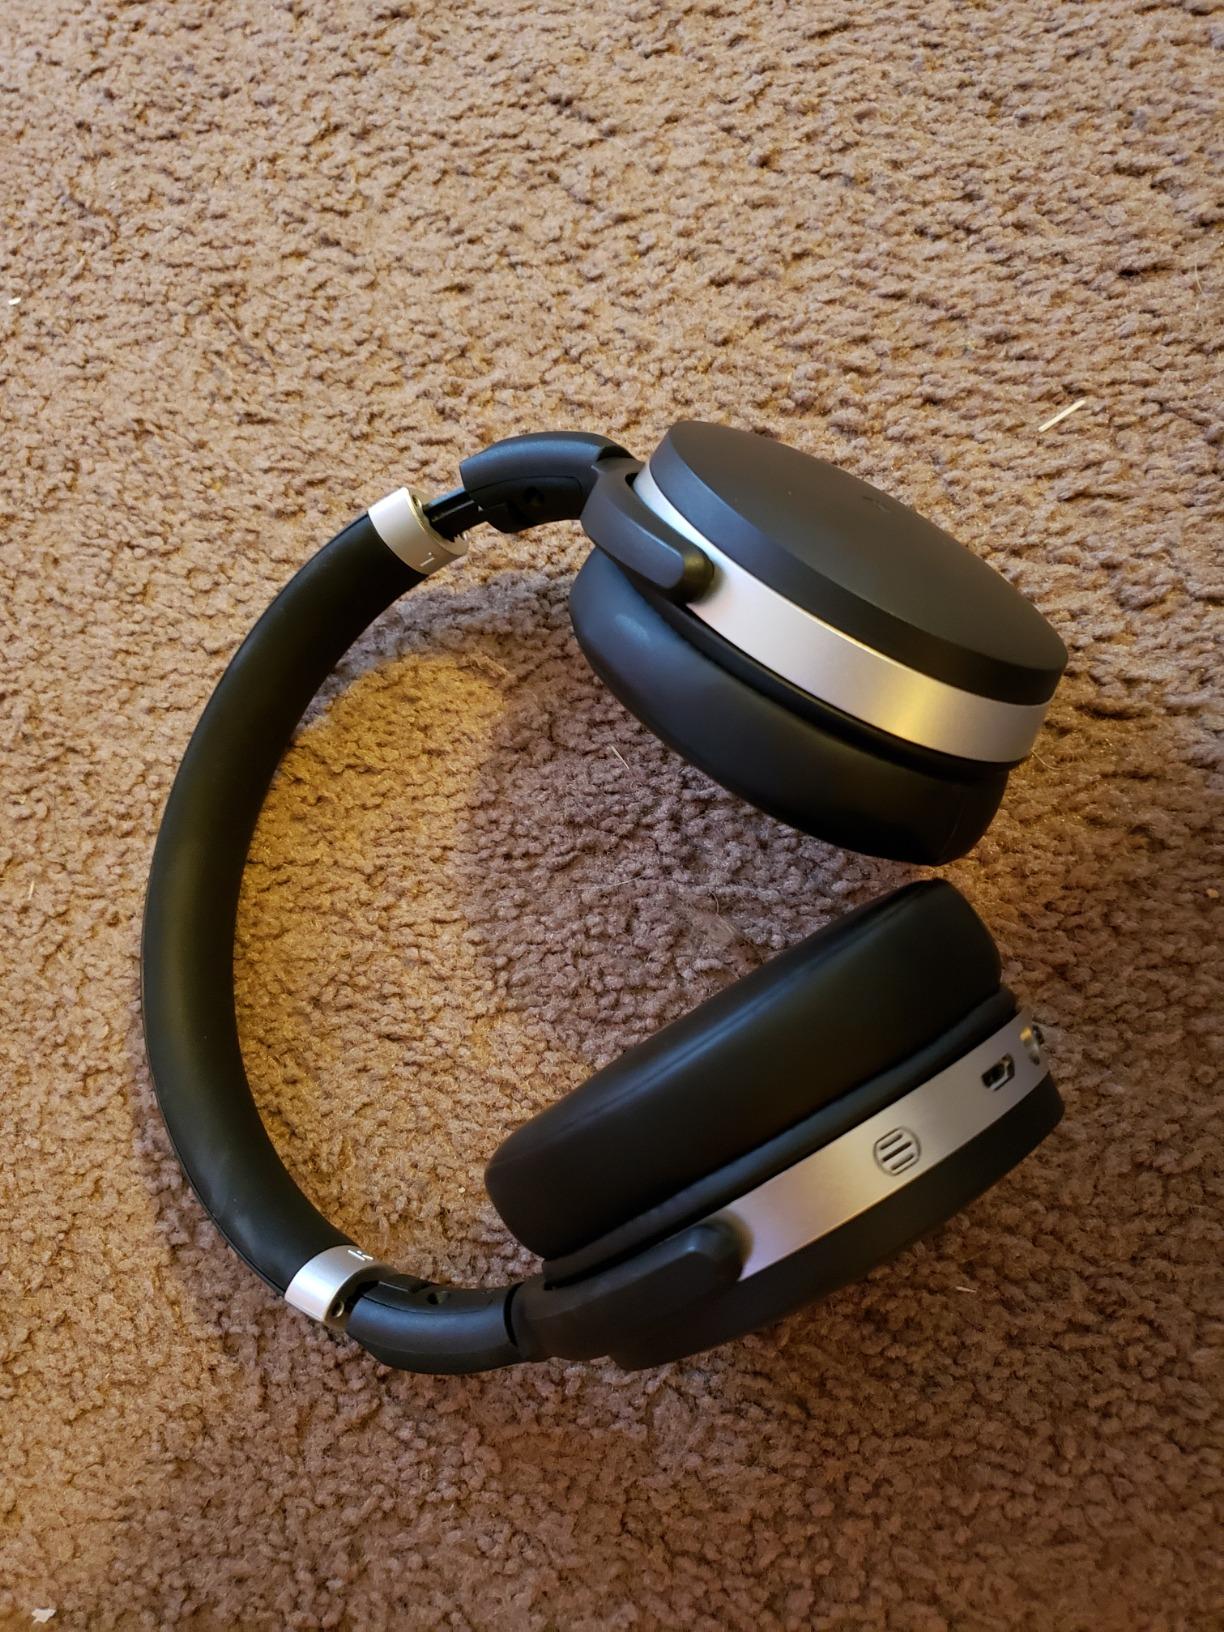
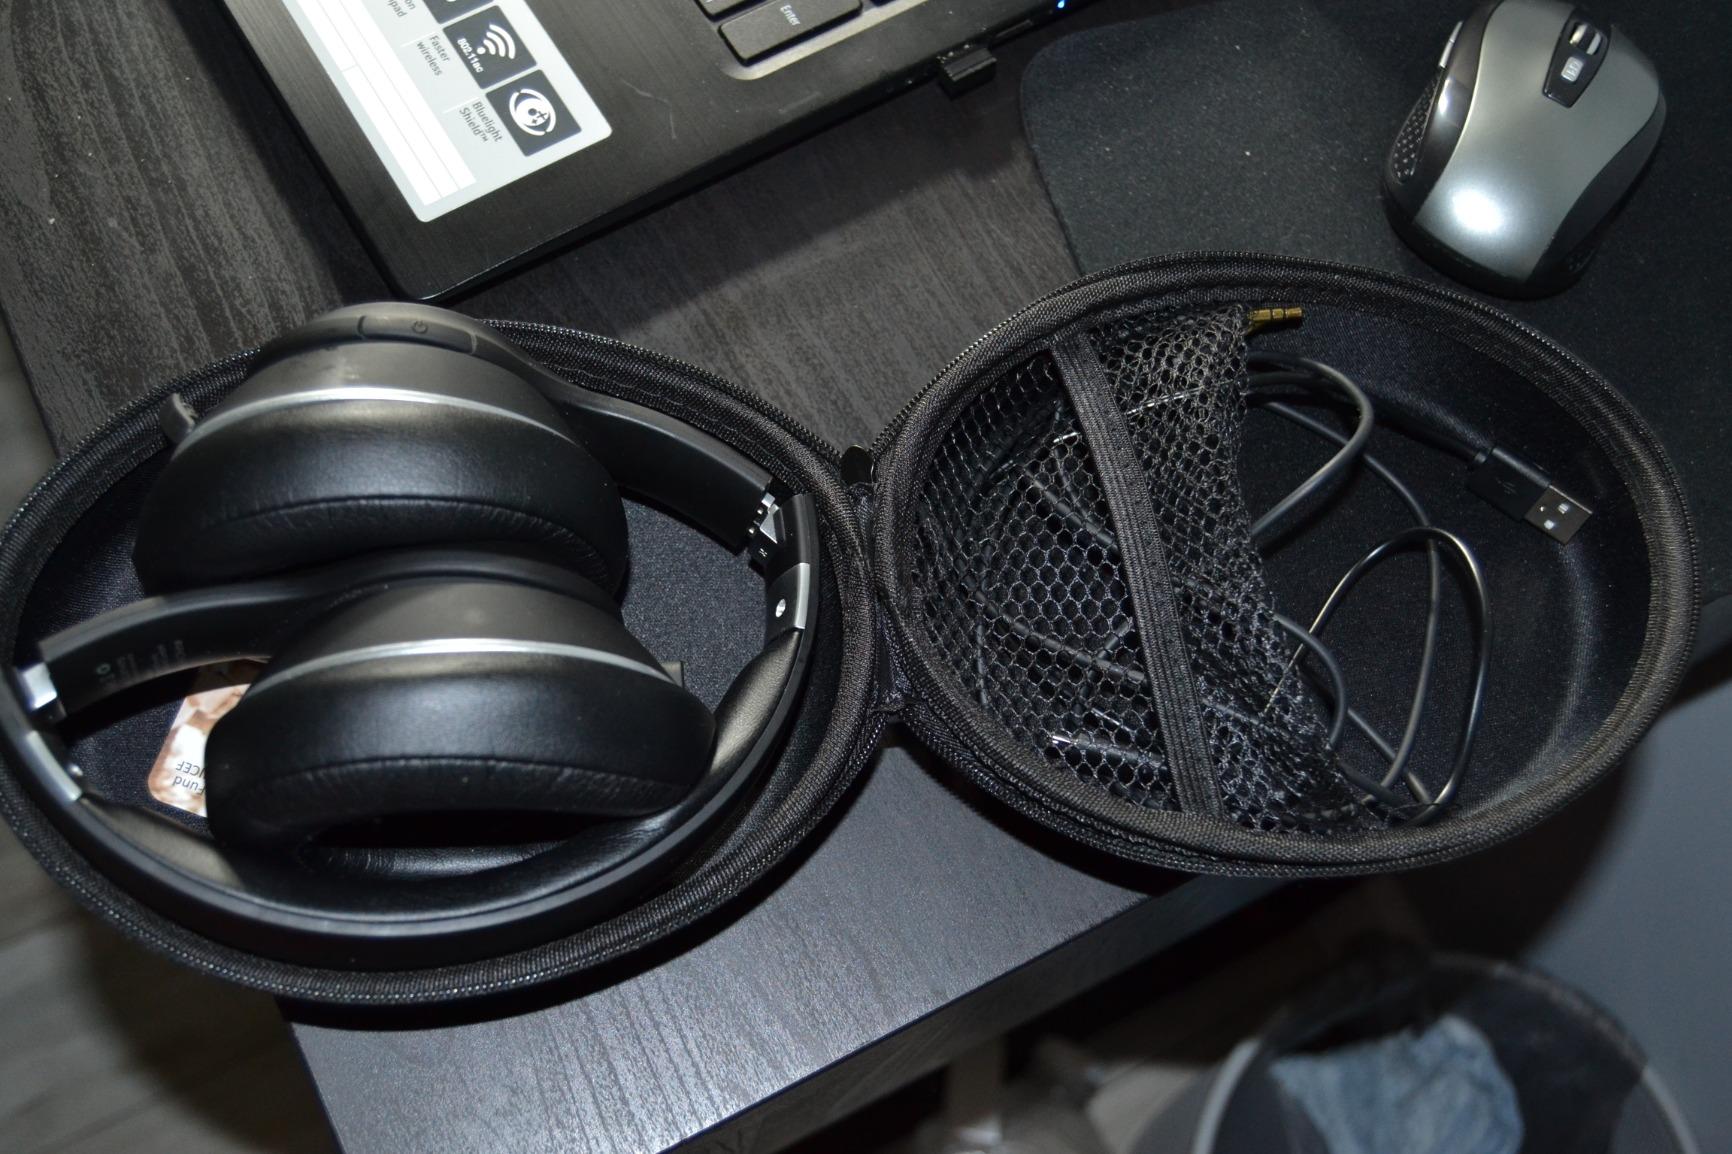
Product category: headphones
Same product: no